Highland Towers Apartments

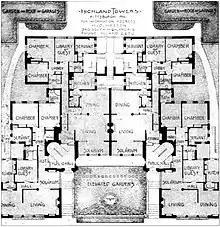
First floor plan from 1914 marketing brochure

This apartment building was designed by Pittsburgh native Frederick G. Scheibler Jr., who designed over a dozen buildings in the area. The U-shaped structure has four floors of apartments and a raised basement.